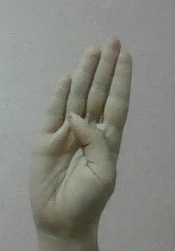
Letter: kaaf